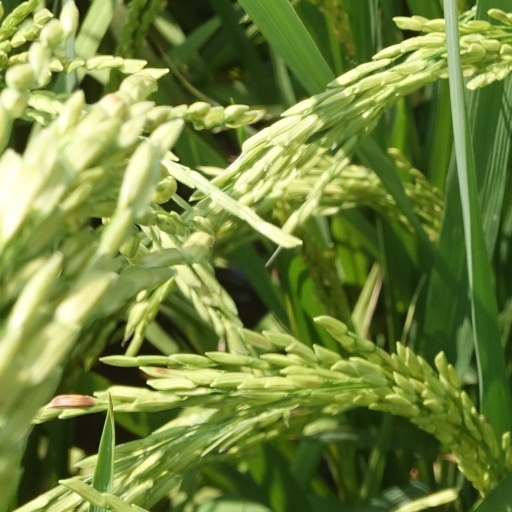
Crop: rice